Wilhering Abbey

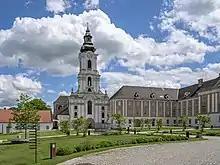
Wilhering Stiftskirche

As of 2007, the monastic community numbered 28. Today the abbey's business enterprises—mainly forestry, farming, and greenhouses—provide a sound economic basis for the monastery. Kürnberg Forest ("Kürnberger Wald"), owned by the abbey and situated between Wilhering and Linz, forms a green belt that is highly beneficial to the people of the region. The forest contains the remains of a watchtower from the Roman period.